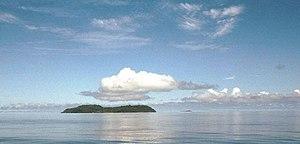
Run est une des plus petites des îles Banda dans les Moluques en Indonésie, avec environ 3 km de longueur et moins de 1 km de largeur. Elle a joué un rôle important au XVIIIᵉ siècle dans la rivalité entre l'Angleterre et les Provinces-Unies pour le monopole du commerce de la noix de muscade.
Nailaka ou Nailakka est l'une des plus petites îles de l'archipel des Banda, en Indonésie. Inhabitée, elle est située à proximité de l'île de Run, la plus occidentale de l'archipel.